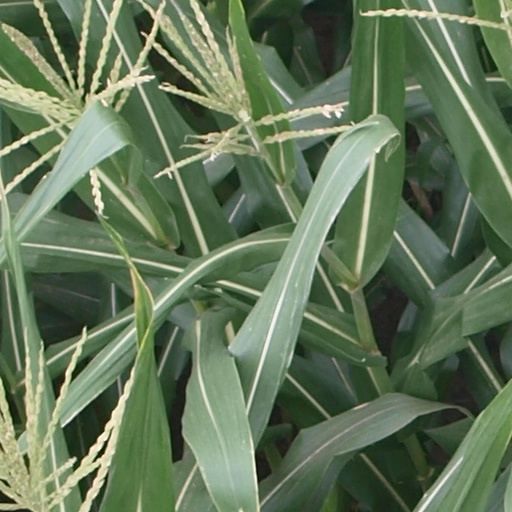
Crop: maize; corn